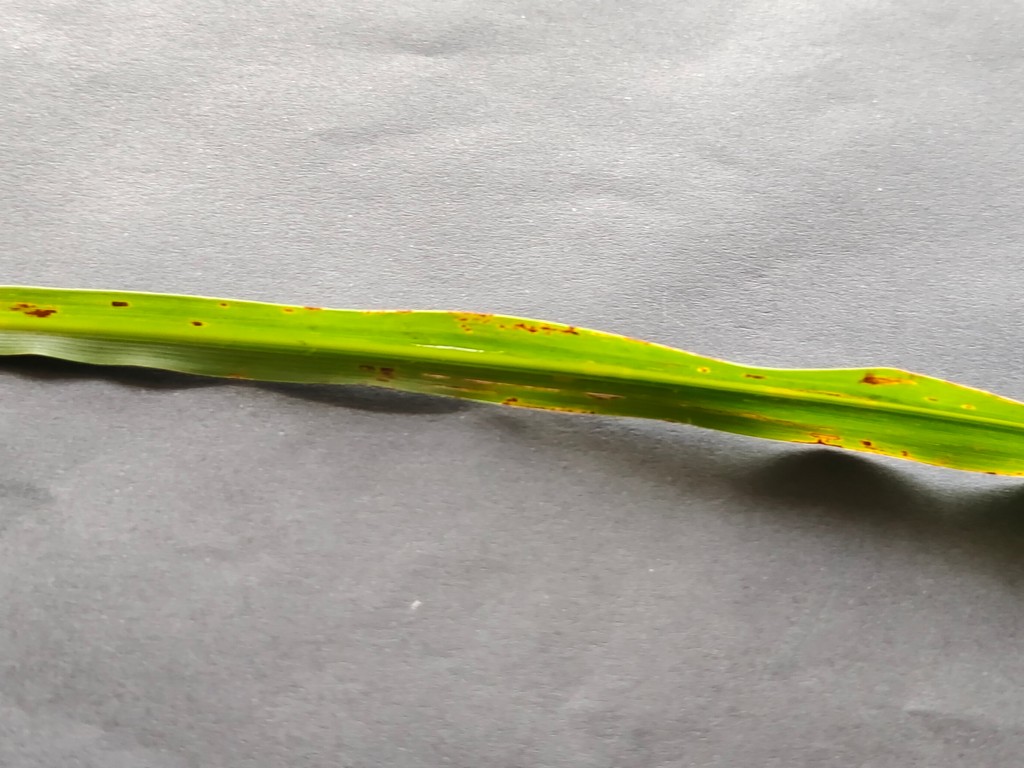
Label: Unhealthy